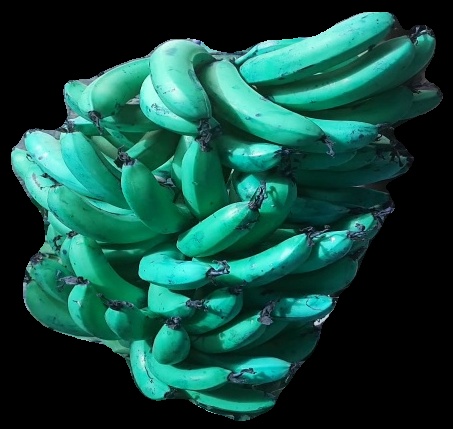
Variety: pachbale
Grade: grade3